Mirage (Russian band)

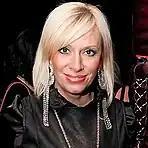
Natalia Gulkina

The second album "Together Again" (Russian: Снова вместе) was released in 1988 with only Suhankina featured on lead vocals. The combination of Mirage's trademark Euro disco sound with the guitar rock stylings of Gorbashov created a new style of music in Soviet Russia. The best known songs of the group were part of the album including "Music has connected us" (Russian: Музыка нас связала) and "Together again" (Russian: Снова вместе). The tour for this album featured the band performing along to studio-recorded vocals, and such was noted by the media.